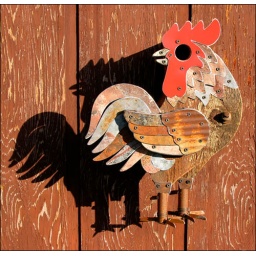
Rooster Birdhouse on shop wall in red sunset light.